Domenico Barduzzi

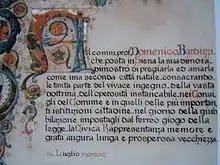
Scroll awarded to Prof. Domenico Barduzzi by the City of Siena for his retirement. (1922)

There are basically three crucial moments in Barduzzi's life as a historian of medicine: the establishment of the Italian Society of the History of Medicine in 1907 (he became its first president), the founding of the Journal of Critical History of Medical and Natural Sciences as the official organ of the society itself, and the establishment of the Chair of the History of Medicine in Siena in 1922. He is the author of numerous publications on personalities in the history of Italian and European medicine, among whom are Andreas Vesalius, Galileo Galilei, Leonardo da Vinci, Evangelista Torricelli, Vincenzo Chiarugi, Francesco Puccinotti and many others; he also devoted himself with passion to the collection of news about the University of Siena, an effort that took him about twelve years to complete because of the great difficulties he encountered in finding the necessary documents. His most important publications in this regard are: "Cenni storici sull'Università di Siena" (1900), "Documenti per la storia dell'Università di Siena" (1900), "Di alcune vicende storiche moderne dello studio senese" (1902), "Cenni storici sull'origine dell'Università di Siena" (1910), "Brevi notizie sulla R. Università di Siena" (1912).